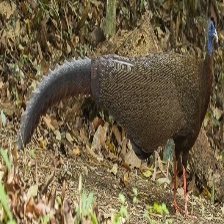
Species: GREAT ARGUS
Scientific name: ARGUSIANUS ARGU